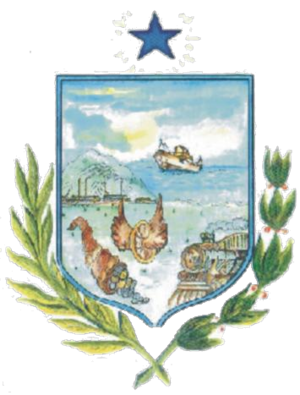
Manta est une ville de la province de Manabí, en Équateur. C'est également le siège du canton de Manta. Sa population s'élevait à 192 322 habitants au recensement de 2001.